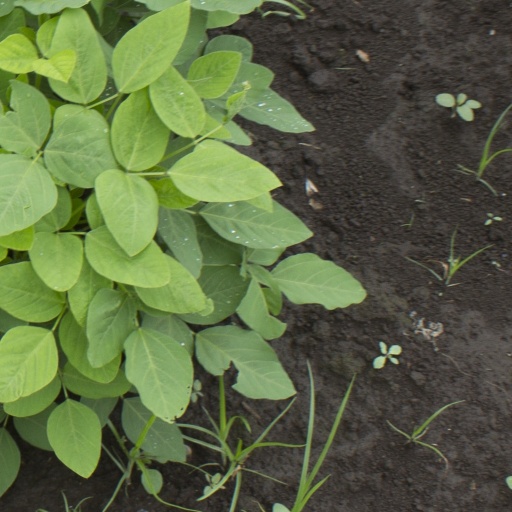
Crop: soybean